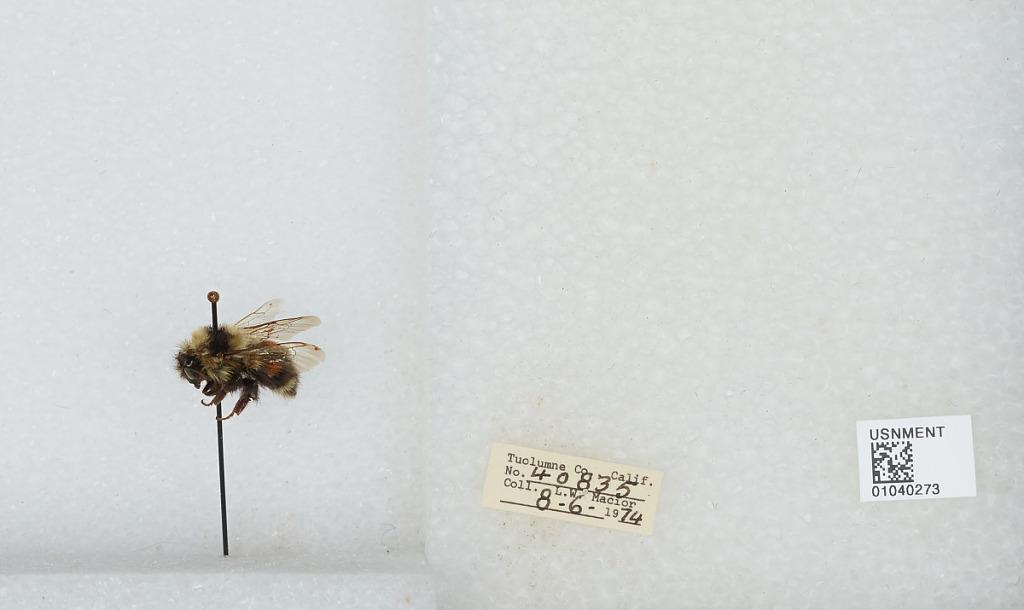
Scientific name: Bombus (Cullumanobombus) rufocinctus Cresson
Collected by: L. Macior
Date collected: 1974-8-6
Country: United States
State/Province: California
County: Tuolumne
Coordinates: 38.02, -119.93